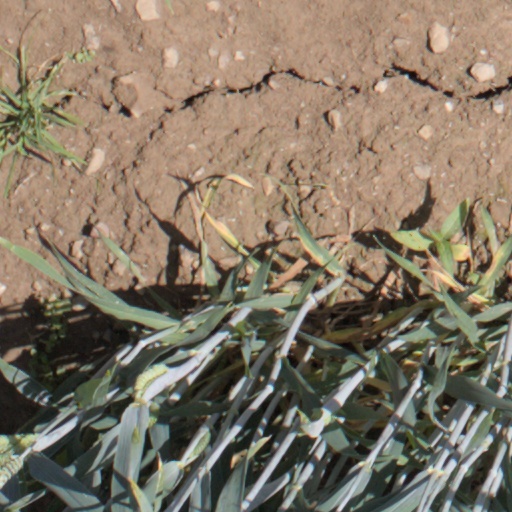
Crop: wheat